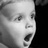
Emotion: surprise